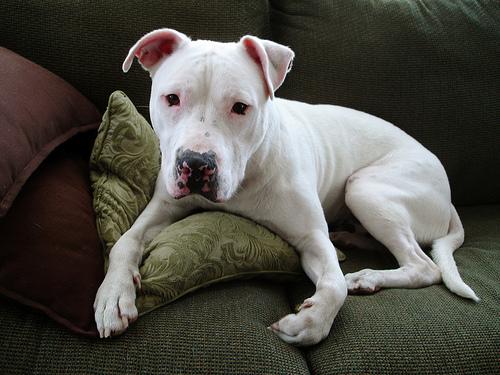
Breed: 216-n000078-American_Staffordshire_terrier